History of Latin

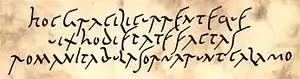
A replica of the Old Roman Cursive inspired by the Vindolanda tablets

Knowledge of Vulgar Latin comes from a variety of sources. Prescriptive grammar texts from the Late Latin period condemn some usages as errors, providing insight into how Latin was actually spoken. The solecisms and non-Classical usages occasionally found in Late Latin texts also shed light on the spoken language, especially after 500 AD. A windfall source lies in the chance finds of wax tablets such as those found at Vindolanda on Hadrian's Wall. Finally, the comparative method can help test hypotheses about spoken Latin.